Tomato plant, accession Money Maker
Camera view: vertical (180 deg); turntable rotation: 120 degrees
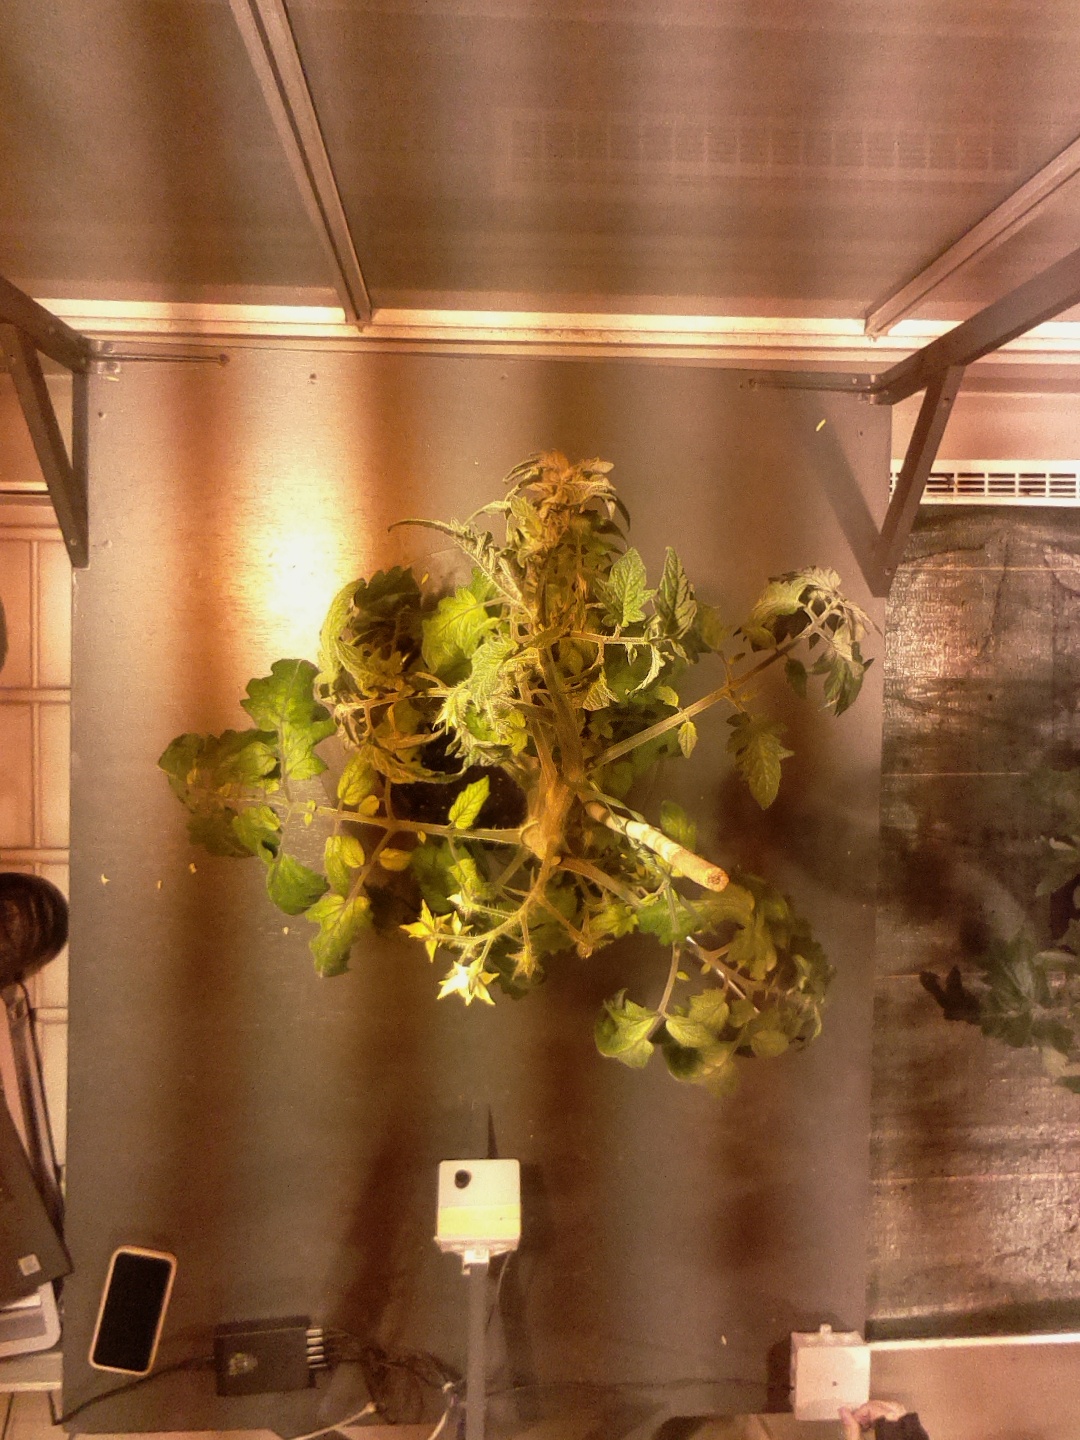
BBCH growth stage 70: Fruits at the main stem or branches visibles